Streif

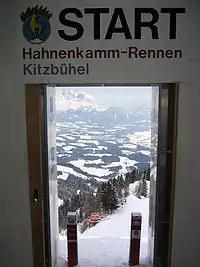

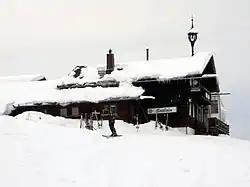
Seidlalm, a gasthaus where the FIS Alpine Ski World Cup was founded in 1966 by Serge Lang, Honore Bonnet and Bob Beattie. It is located next to "Seidlalmsprung"

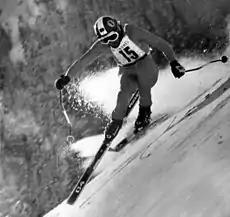
Franz Klammer in 1976, the second of his four "Streif" wins

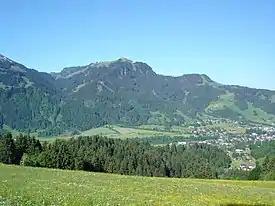
Full "Streif" course seen on the Hahnenkamm mountain (far right)

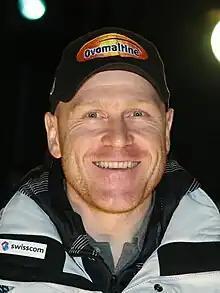
Didier Cuche (SUI) wona record of 5 downhills in total

In 2008, strong upwinds at the "Mausefalle" caused race officials to lower the start , shortening the course by . This eliminated most of the "Startschuss" and its instantaneous speed; the "Mausefalle" was accordingly altered to a speed-inducing pitch, rather than a formidable jump and compression. Though Didier Cuche won the race, the 2008 edition is likely best remembered for the high-speed crash of Scott Macartney on the "Zielsprung", seconds before the finish, as well as Bode Miller tying for second with Mario Scheiber after riding the safety fencing in the "Steilhang" exit to "Brückenschuss" section.